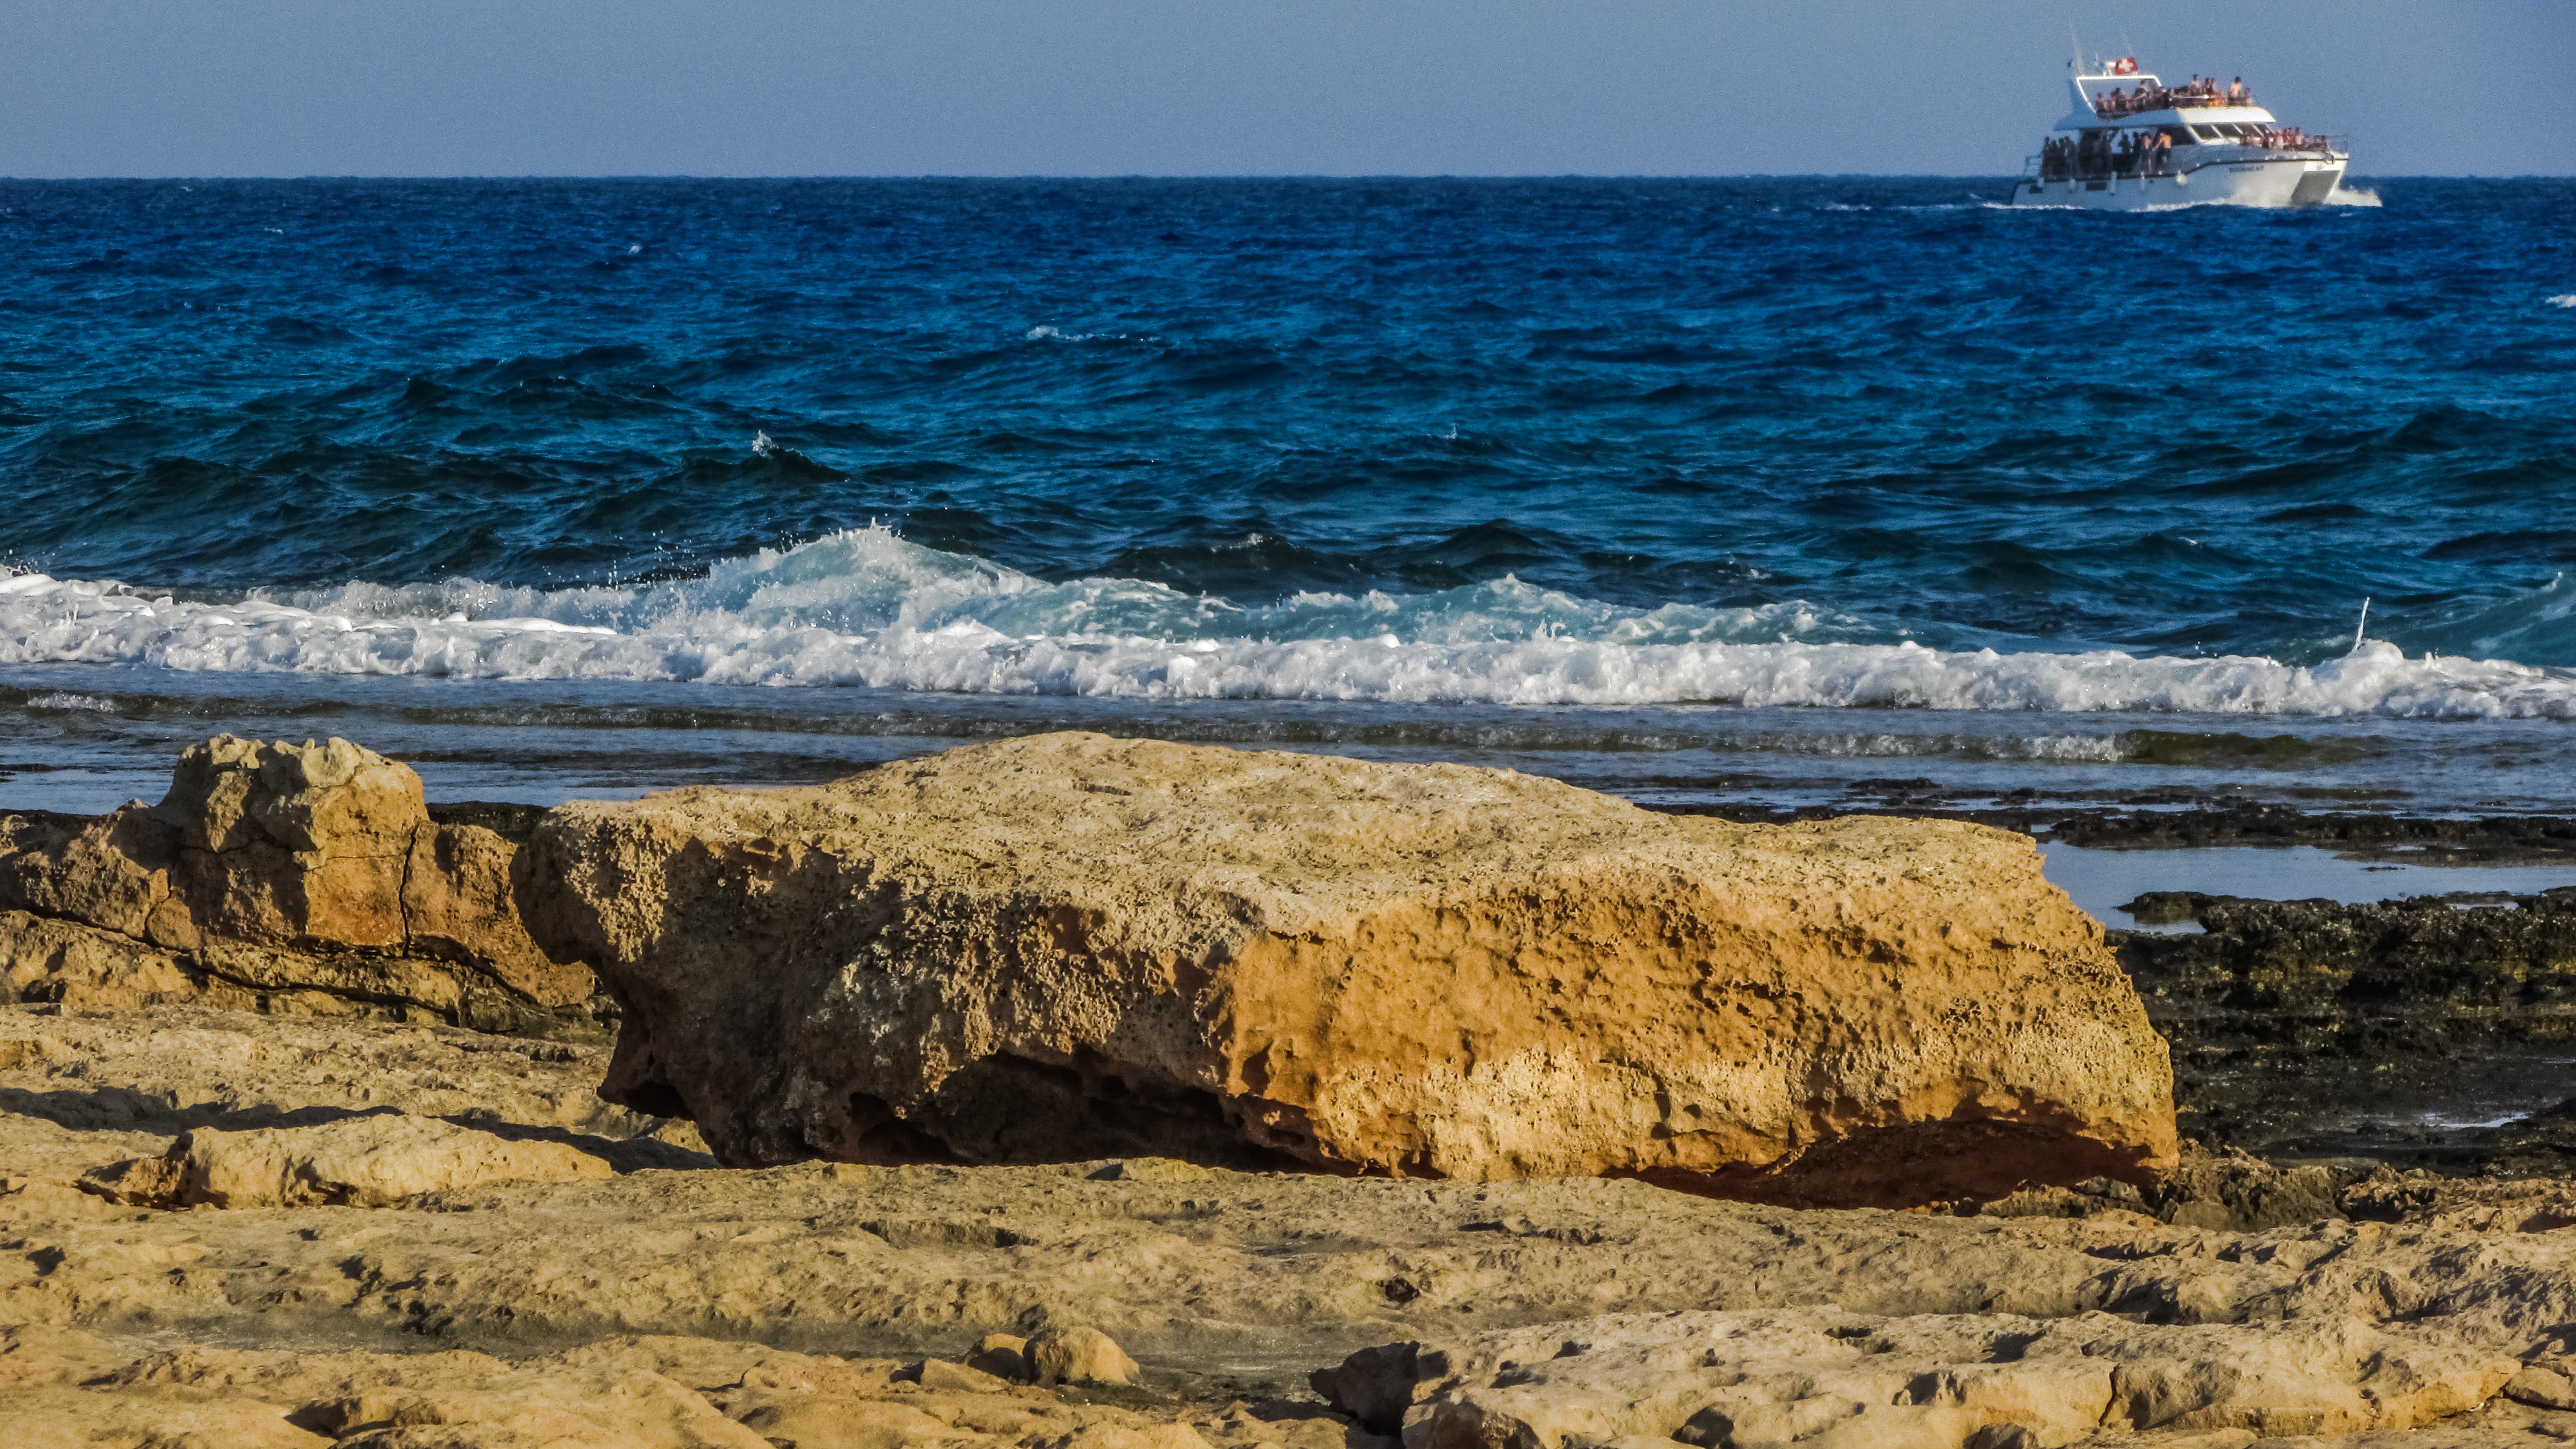
beach, sea, coast, nature, sand, rock, ocean, horizon, shore, wave, summer, cliff, cove, tower, bay, blue, terrain, cyprus, cape, ayia napa, rocky beach, wind wave